1st Reconnaissance Squadron

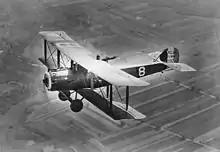
1st Aero Squadron Salmson 2A2 over France, 1918

On 4 April 1918, the 1st Aero Squadron was assigned to the I Corps Observation Group, Air Service, First Army, and was designated as a Corps Observation Squadron. Movement was made to Ourches Aerodrome for combat duty. In combat, the mission of the 1st Aero Squadron was general surveillance of the enemy rear areas by means of both visual and photographic reconnaissance. These missions were carried out for the purpose of intelligence-gathering and informing First Army headquarters informed of enemy movements and preparations for attacks or retreats of its infantry forces. The 1st identified enemy activity along roads and railroads, ground stations, various storage dumps and airfields, the numbers of fires, and activities of enemy aircraft, and the amount of anti-aircraft artillery was also monitored and reported. Due to the nature of the missions and the depths of enemy area which was penetrated, the missions were carried out at high altitudes, usually between .